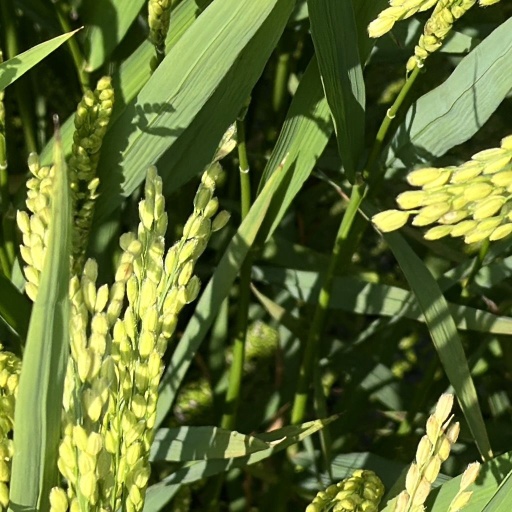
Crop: rice